Harri Webb

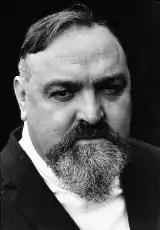

Harri Webb (7 September 1920 – 31 December 1994) was a Welsh poet, Welsh nationalist, journalist and librarian.